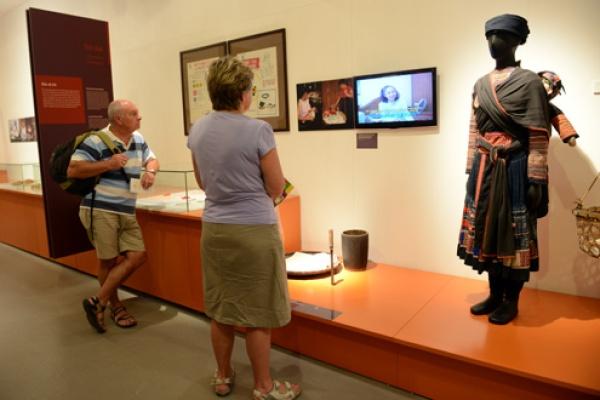
có hai người đang tham quan ở trong một căn phòng trưng bày